Southeast San Diego

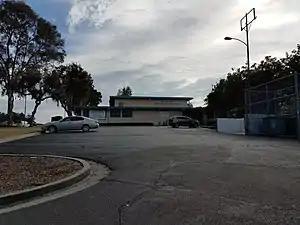
A recreation center in the Paradise Hills neighborhood

Southeast San Diego is widely viewed as one of the most diverse areas in the city, inhabited most visibly by Latinos, African-Americans, and Filipinos. Estimates based on the neighborhoods spanning the 92102, 92113, 92114, and 92139 ZIP codes of Southeast San Diego put the population at roughly 195,000 people over an area of , placing the area's population density at 9,285.7/sq mi (3,565.5/km). Throughout the area, virtually every neighborhood is predominantly BIPOC, with small concentrations of non-Hispanic Whites, though certain neighborhoods hold a majority or significant plurality of one racial and ethnic group over others. Southcrest, for example is 89.5% Latino.